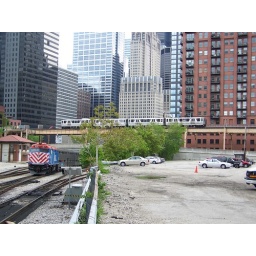
Metra F40PH 107 ducks under a CTA Green Line train at Lake Street tower in Chicago, IL.